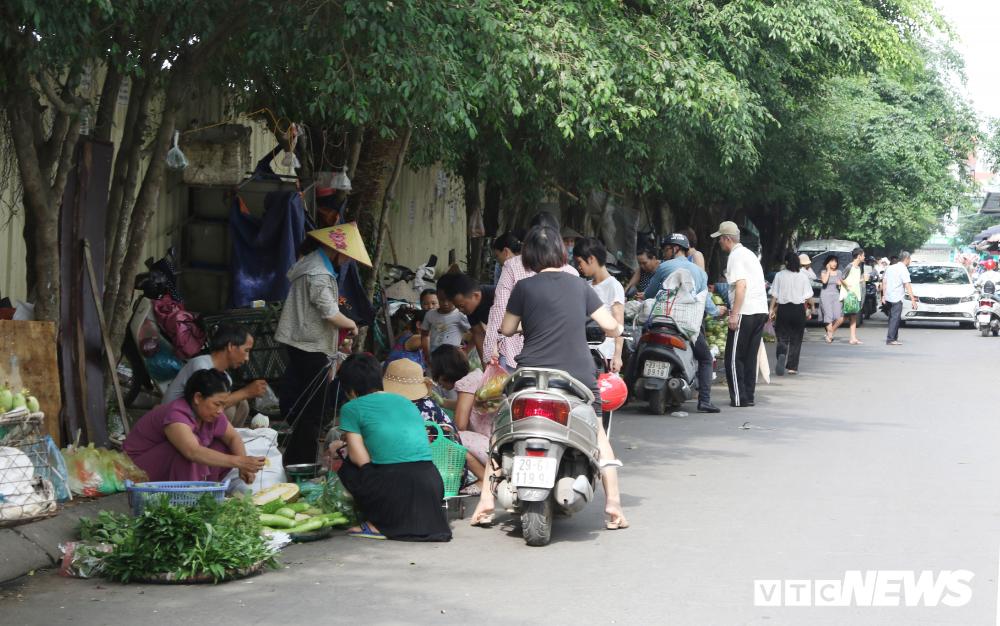
những người bán hàng bày hàng hoá ở ngay lề đường